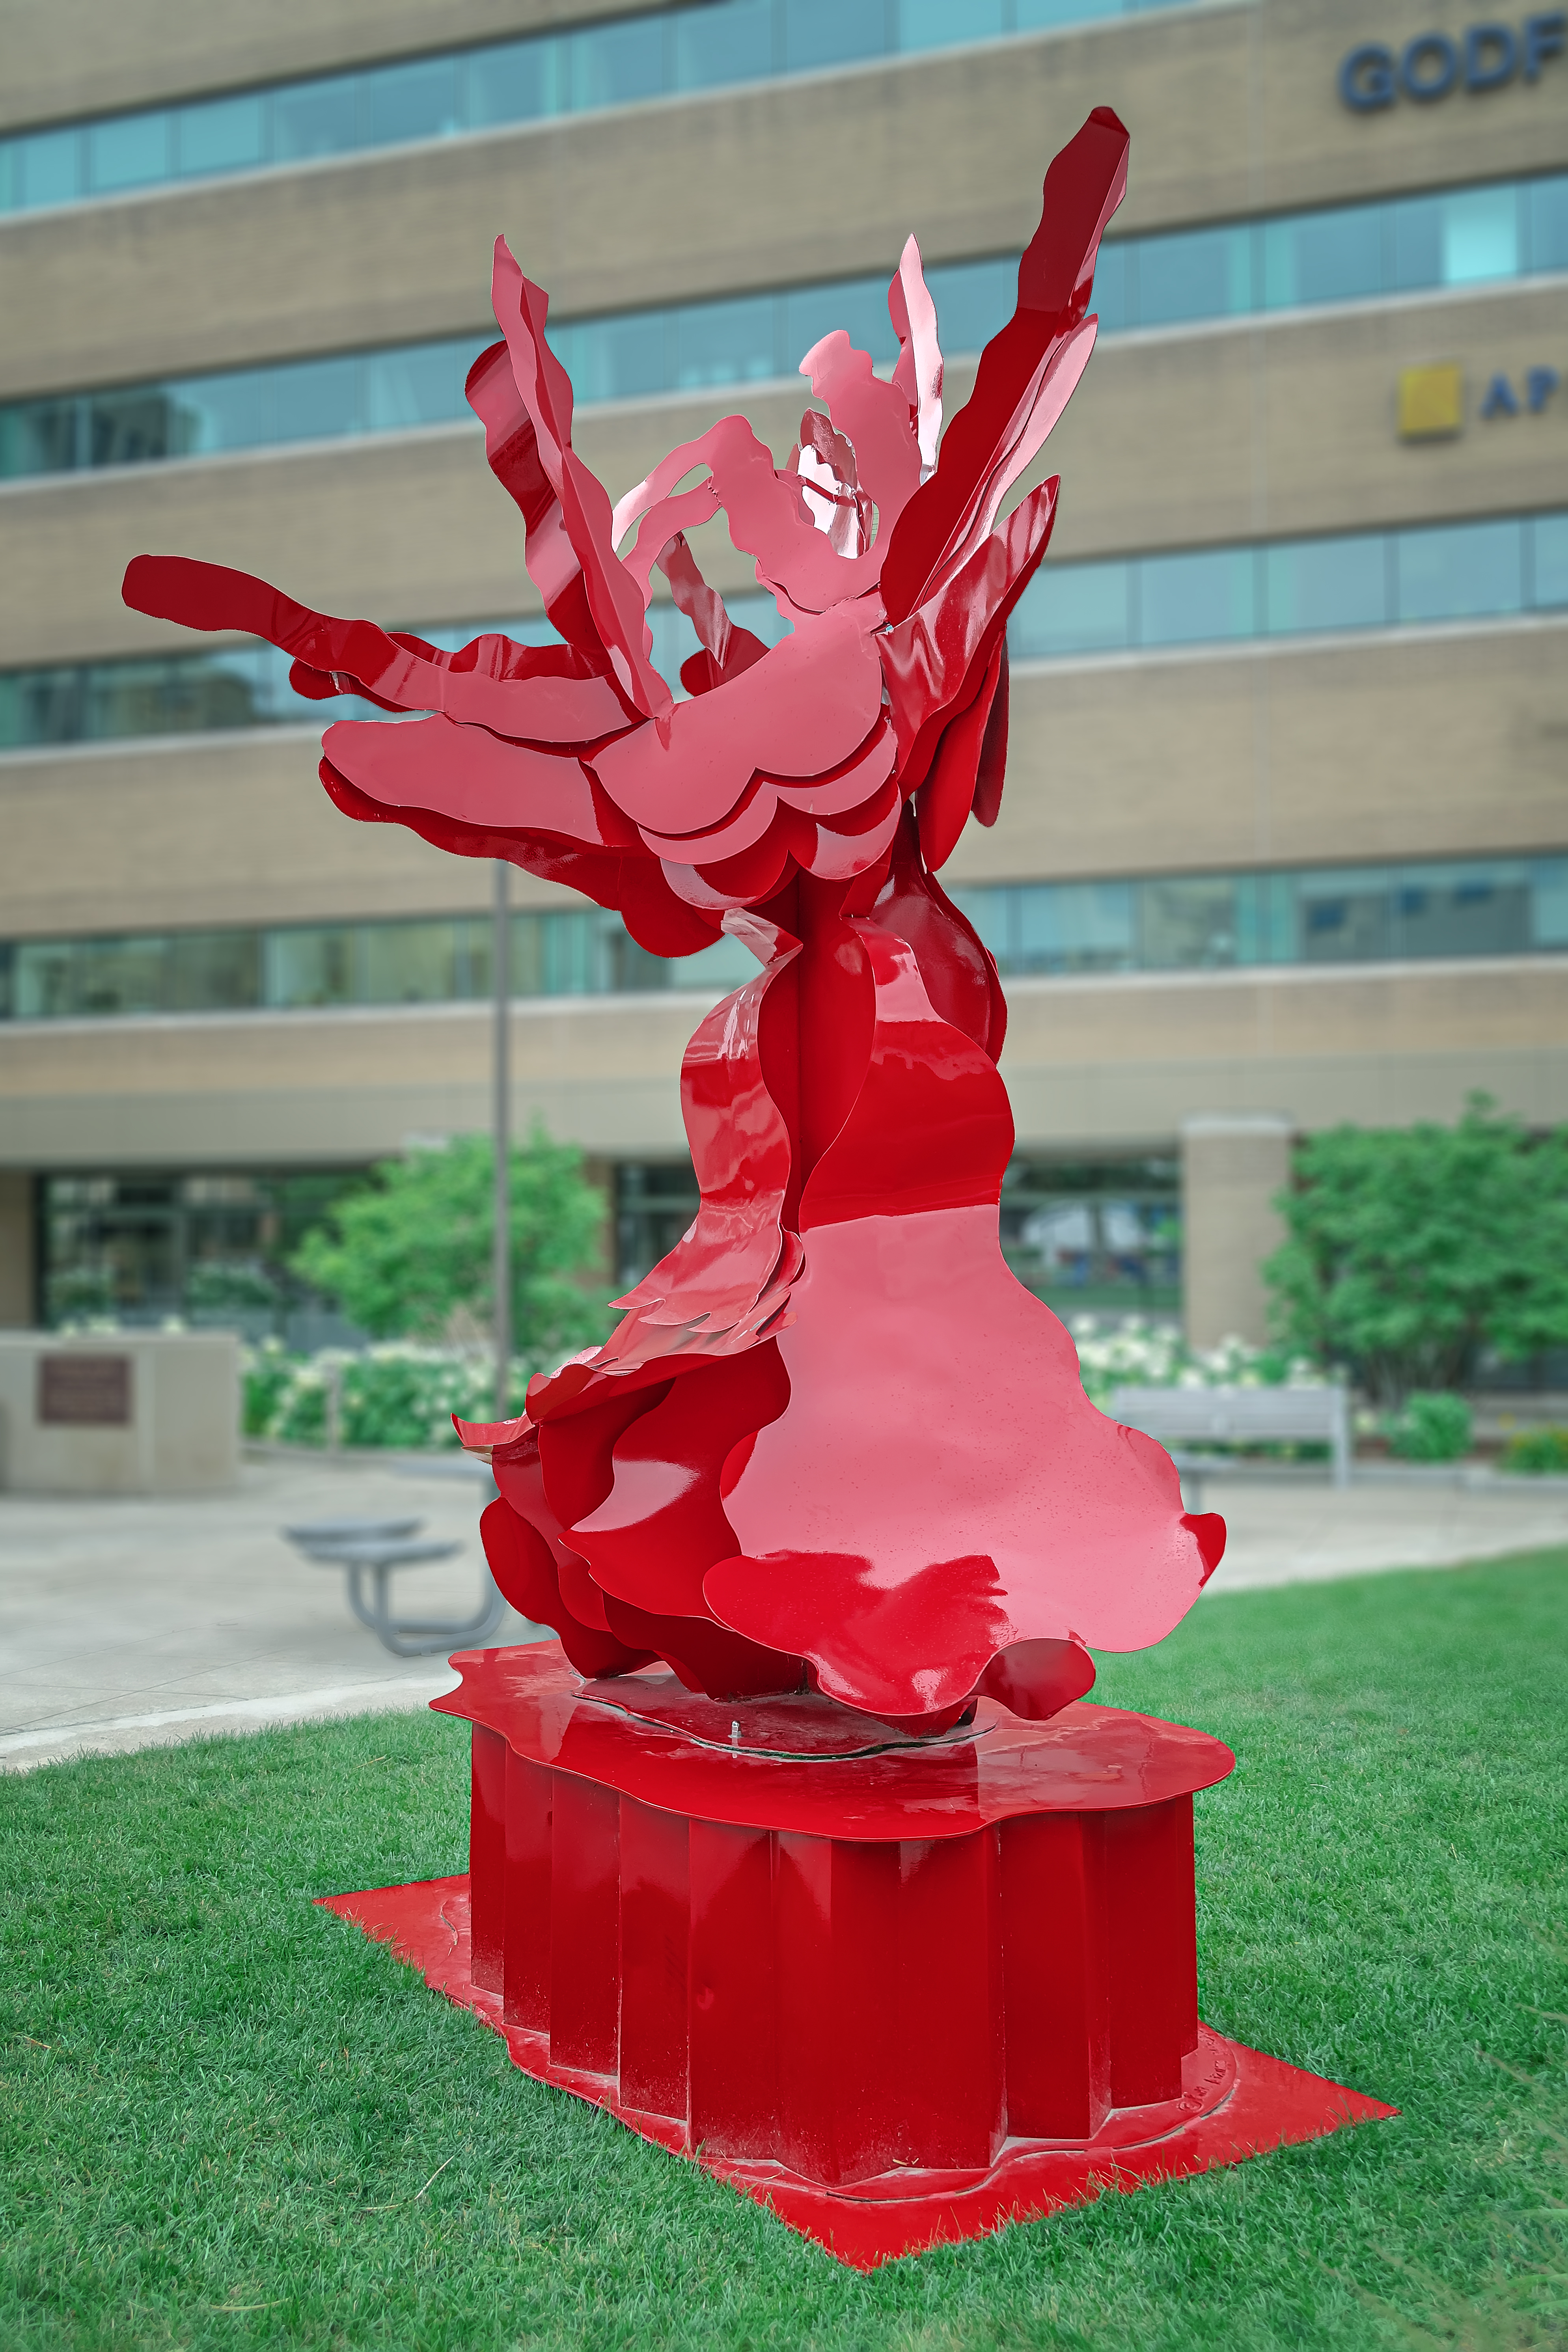
appleton, geotagged, united states, usa, wisconsin, a6500, adventure, American City, appleton wi, Appleton WIS, appleton wisconsin, art, artwork, ATW, city, City Art, city streets, downtown, Houdini Plaza, metal sculpture, midwest, north america, Outagamie County, Outagamie County WI, Outagamie County Wisconsin, Photo Walk, plaza, public art, red, sculpture, sightseeing, sony, SONY a6500, SONY Alpha 6500, sony mirrorless, SONY Photography, statue, street art, tourism, tourist attraction, Tourist Photos, travel, Travel Blog Photo, Travel Photo, travel photography, Traveling Adventures, Trout Museum Of Art, united states of america, Urban Adventure, Urban Hiking, wandering, wi, Wisconsin City, Wisconsin Photos, Wisconsin Tourism, Wisconsin Travel, monument, hand, figurine, nonbuilding structure, games, gesture